Rommel's Panzers

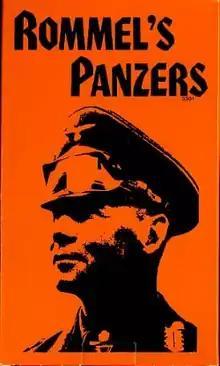

Rommel's Panzers is a board wargame published by Metagaming Concepts in 1980 that simulates combat in North Africa in 1941.